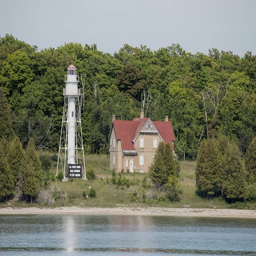
lighthouse is located in waters off the shores .